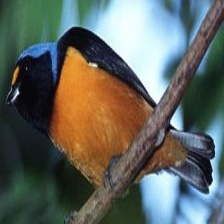
Species: ANTILLEAN EUPHONIA
Scientific name: EUPHONIA MUSICA